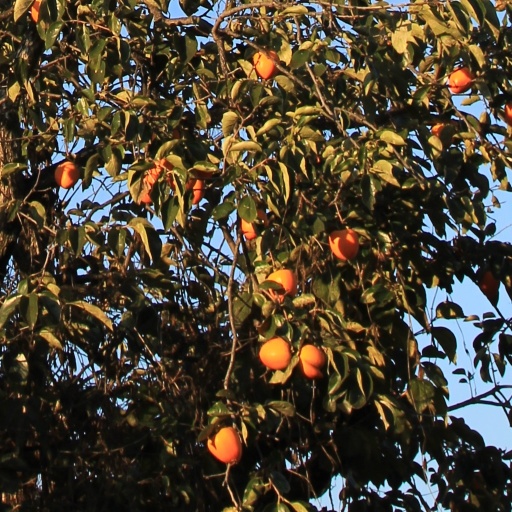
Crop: grape